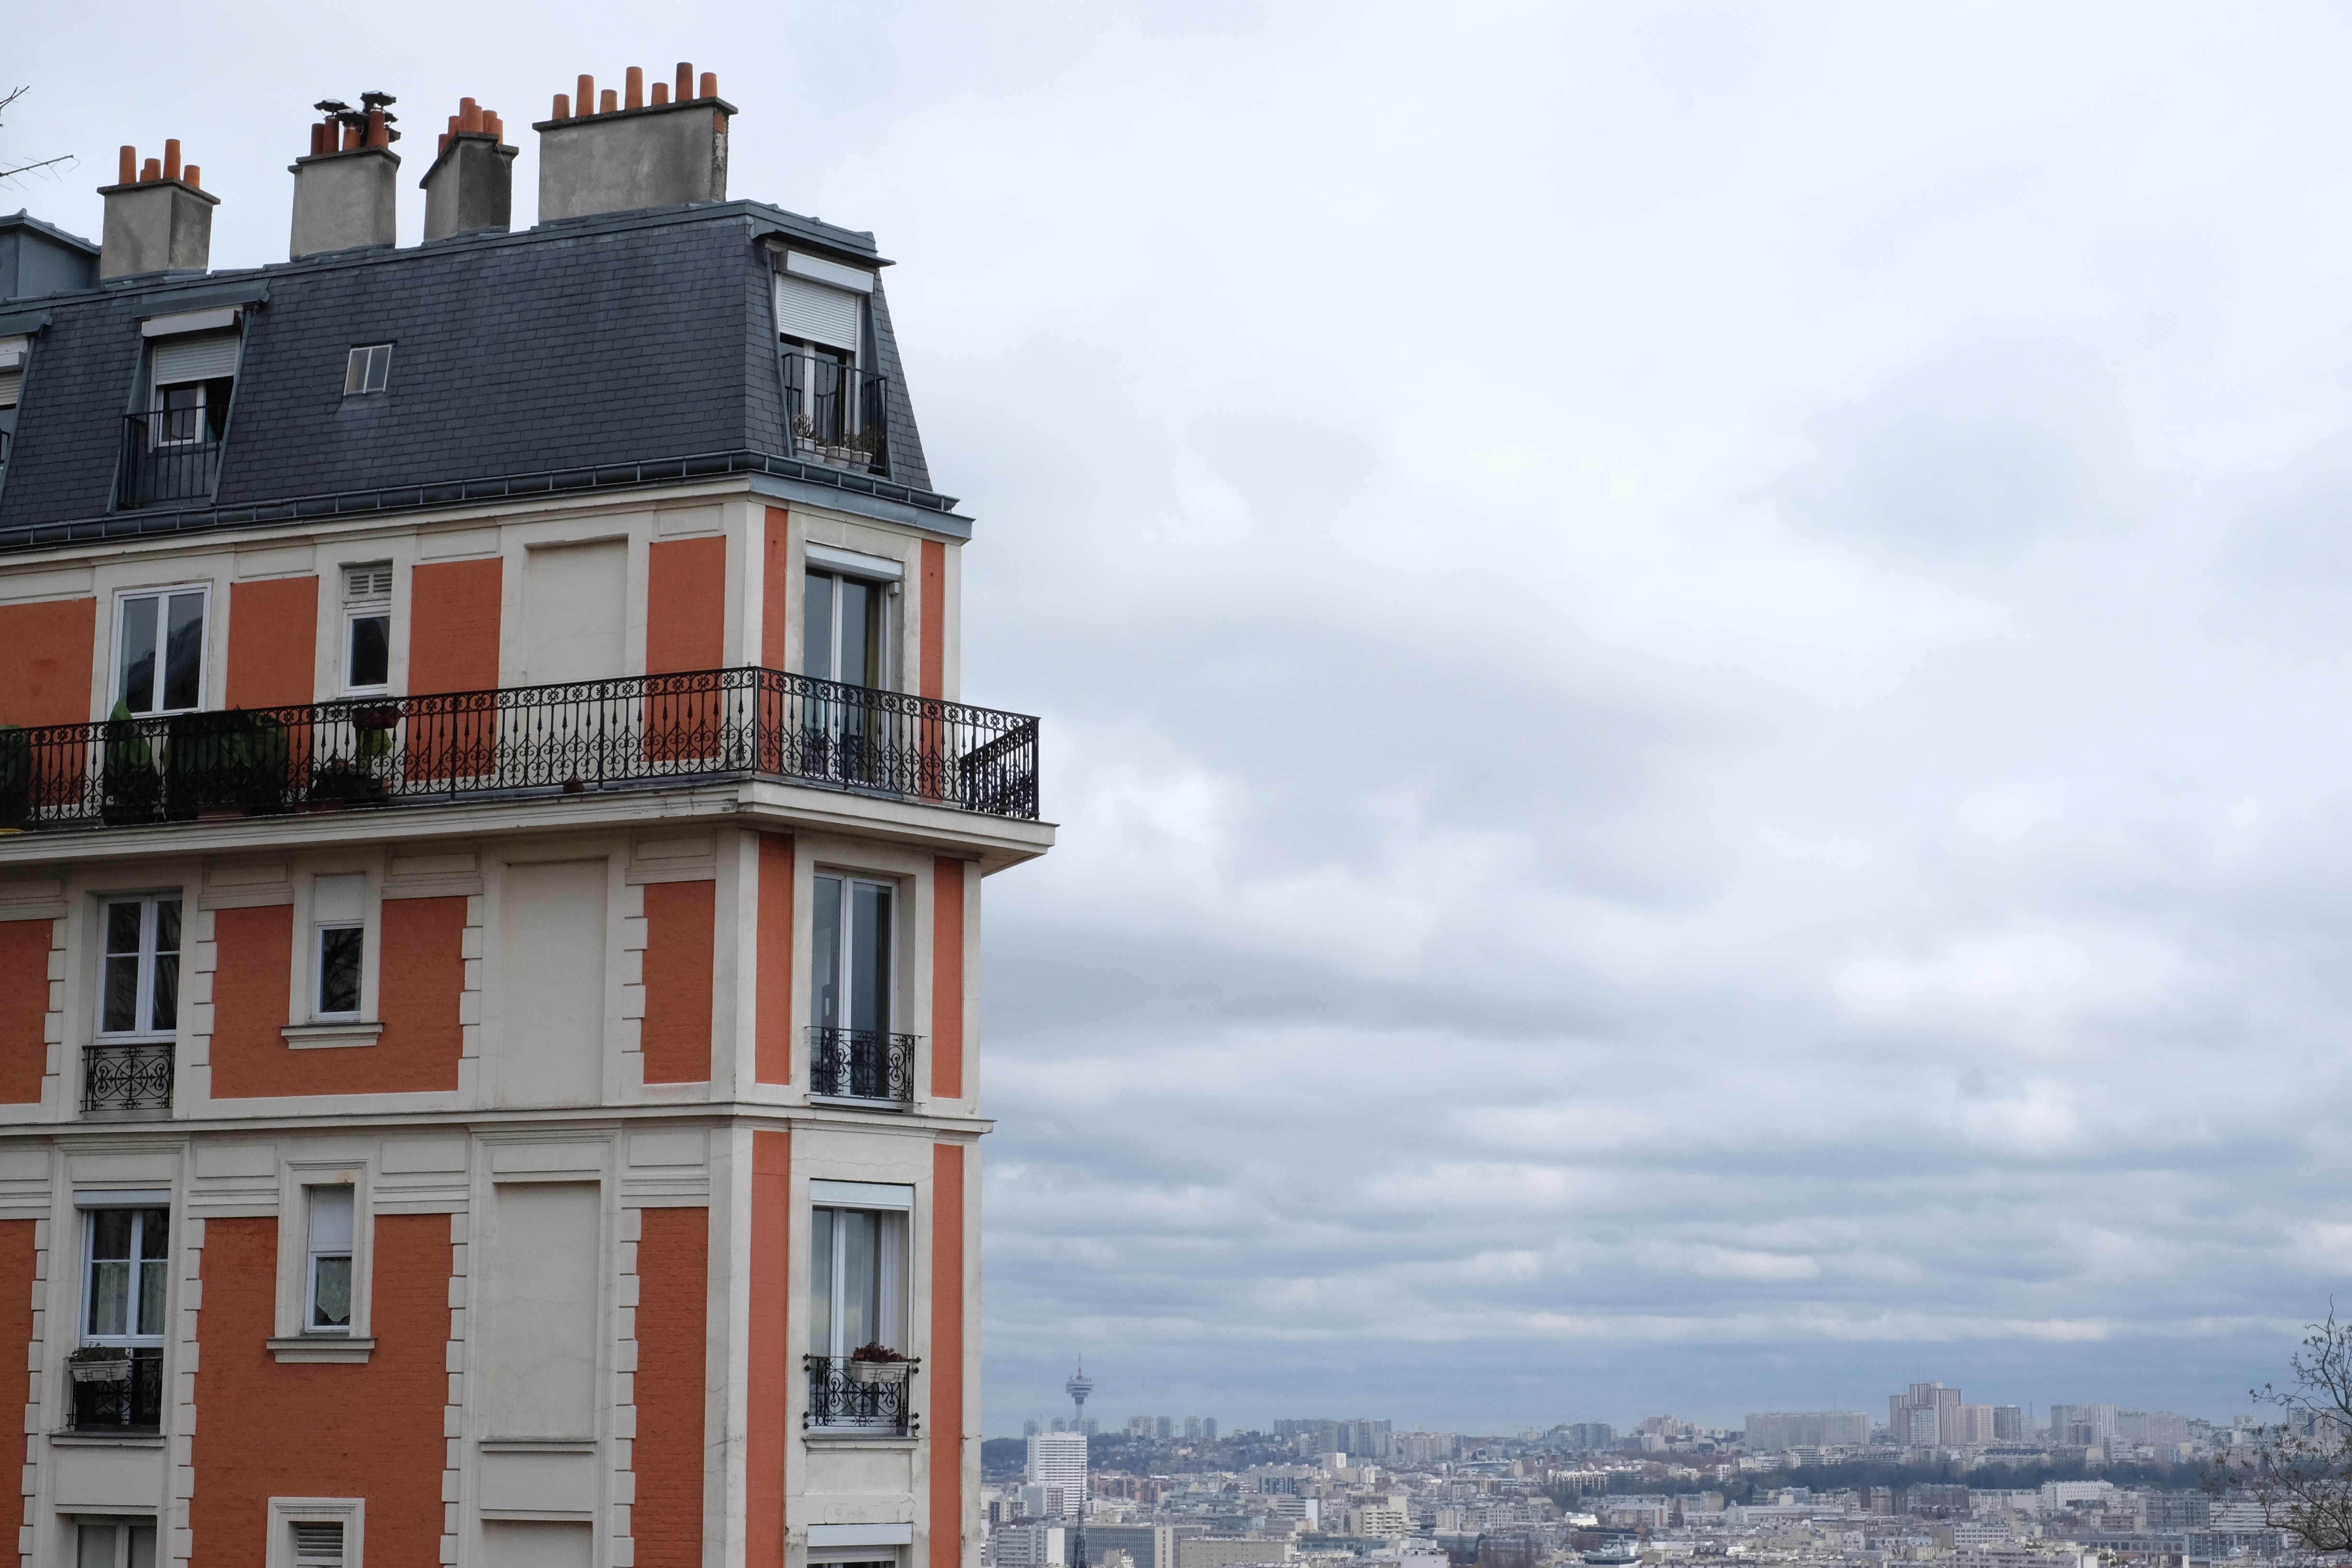
architecture, skyline, house, building, city, cityscape, downtown, tower, landmark, facade, tower block, urban area